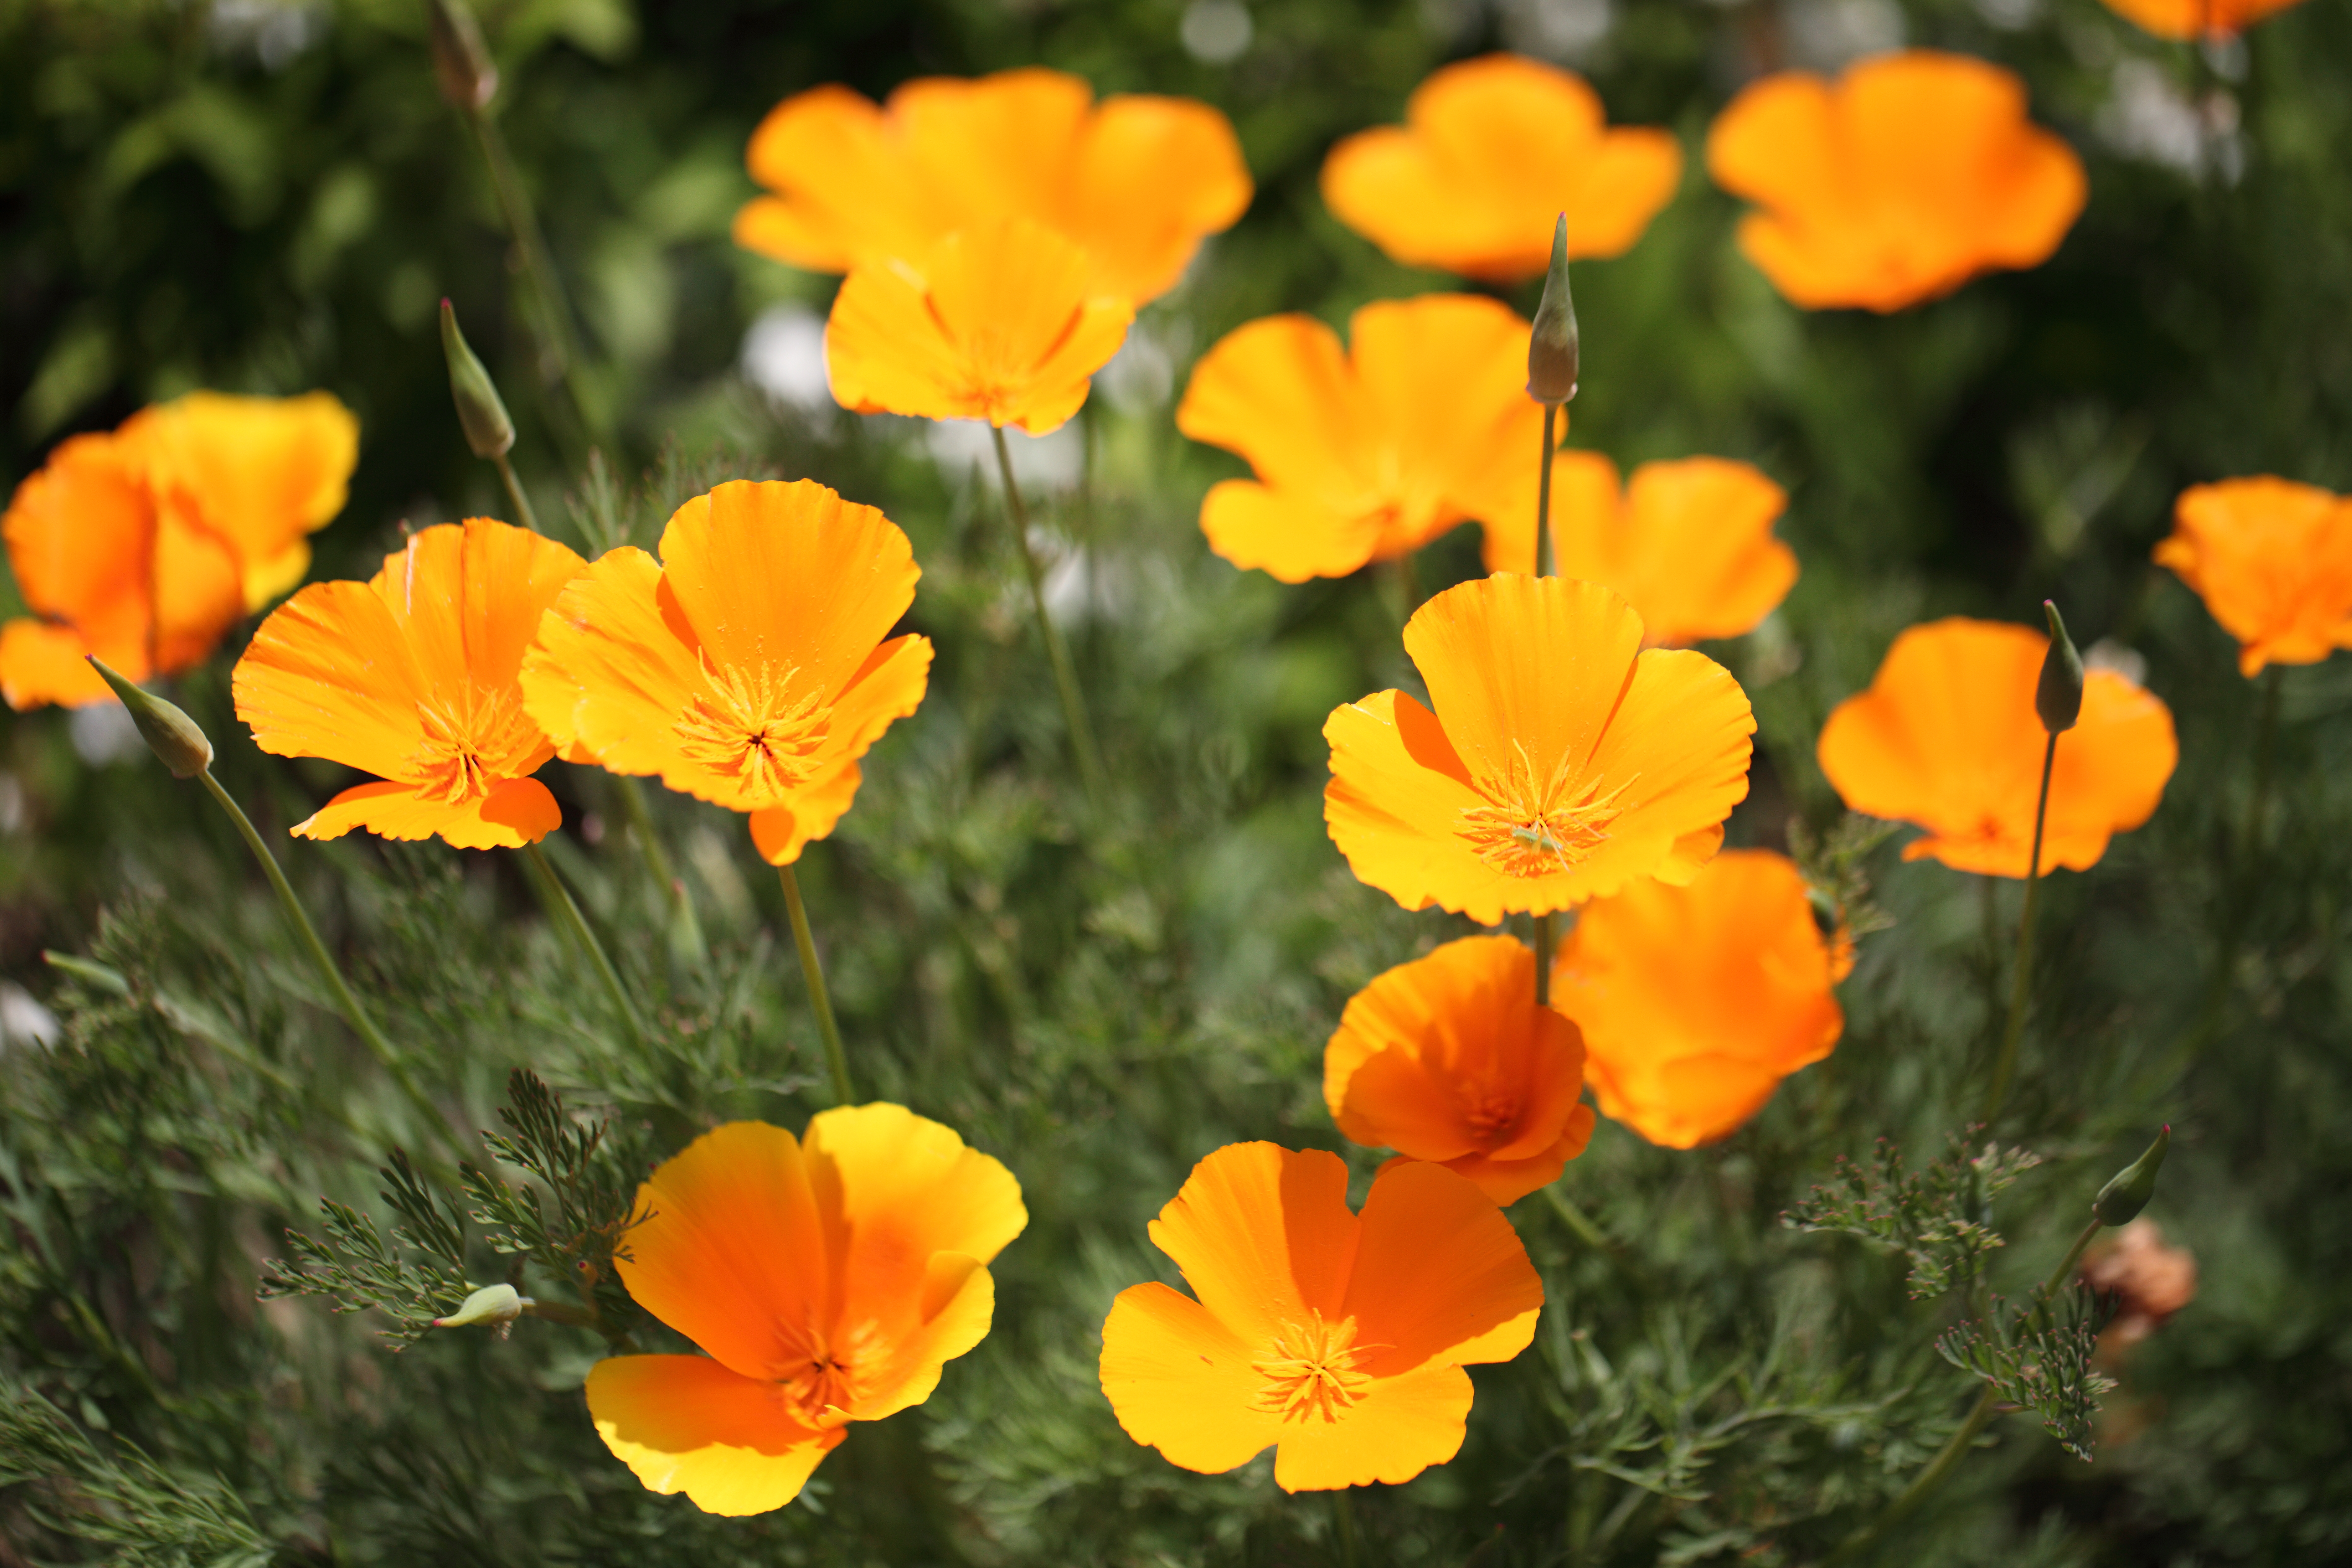
blossom, plant, field, meadow, prairie, flower, petal, high, herb, botany, yellow, garden, flora, botanical, wildflower, 5d, hires, poppy, markii, hi, res, resolution, ibaraki, naka, macro photography, flowering plant, sulfur cosmos, eschscholzia californica, annual plant, land plant, poppy family